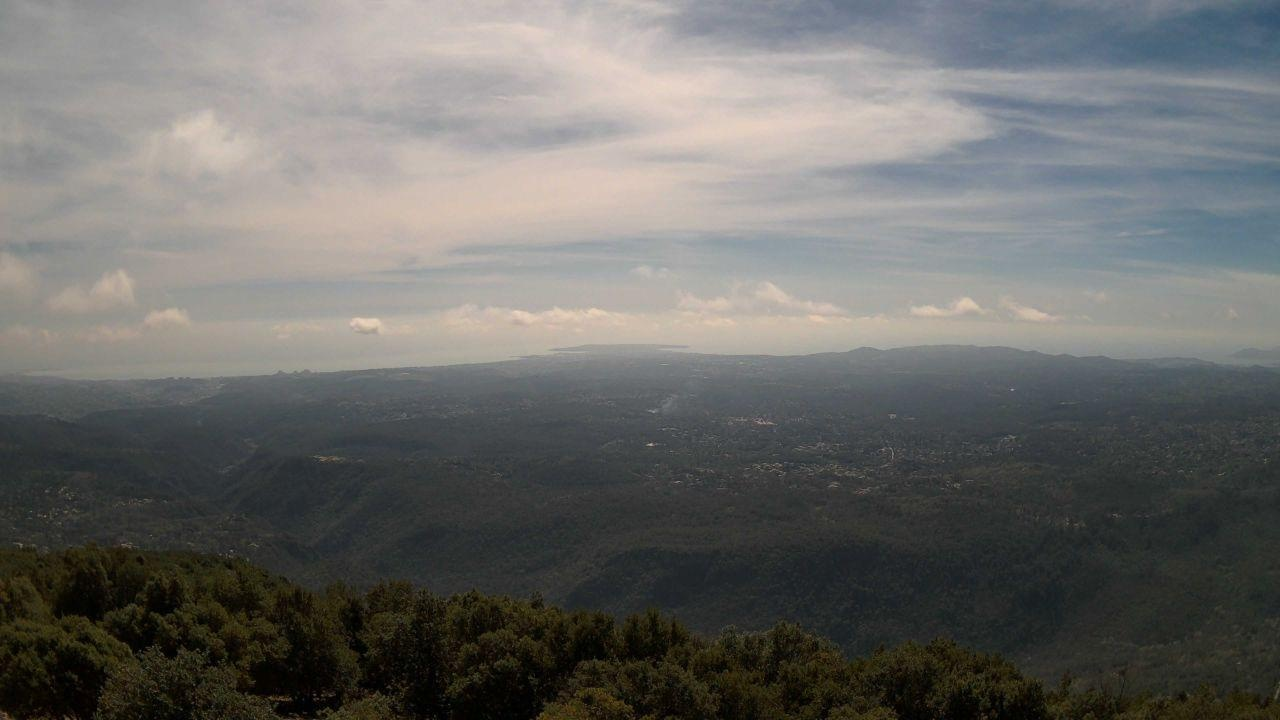
Fire: no
Smoke: yes